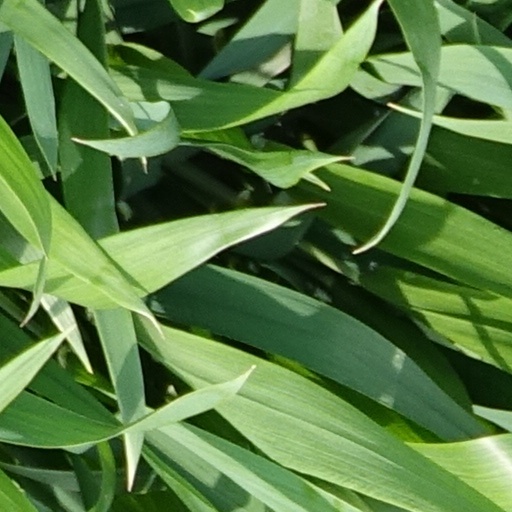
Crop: wheat